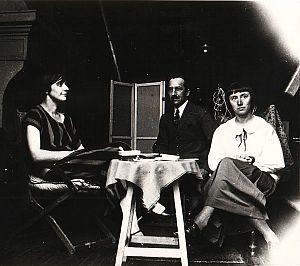
Nelly van Doesburg, Nelly van Moorsel ou Nelly Küpper-van Moorsel est une danseuse, pianiste et artiste d'avant-garde néerlandaise. Elle utilisa Pétro van Doesburg comme nom d'artiste dada et se servit du pseudonyme Cupera en tant que peintre.
Hannah Höch, née le 1ᵉʳ novembre 1889 à Gotha et morte le 31 mai 1978 à Berlin, est une artiste plasticienne allemande, ayant participé au mouvement dada.